Black Crystal

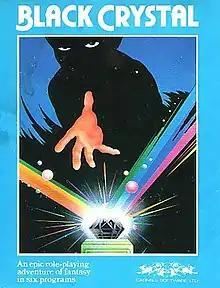

Black Crystal is an action-adventure game released in 1982 for the ZX81, ZX Spectrum, Commodore 64 and TI-99/4A computers by Carnell Software Ltd.